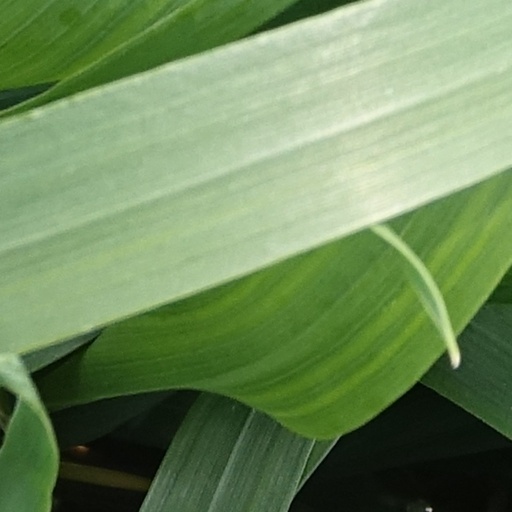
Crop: wheat